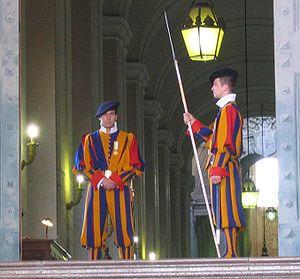
Le palais du Vatican ou, selon sa dénomination officielle, le Palais apostolique est une des résidences des Papes depuis leur retour d'exil à Avignon. Auparavant, et pendant plus d'un millénaire, les papes ont habité au palais du Latran à proximité de leur cathédrale, l'archibasilique Saint-Jean de Latran. Depuis l'entrée des troupes italiennes à Rome, le 20 septembre 1870, les souverains pontifes ne pouvant plus séjourner au palais du Quirinal, qui était leur résidence d'été, ils habitèrent et travaillèrent donc en permanence au palais apostolique, à proximité du tombeau de saint Pierre dont ils sont les successeurs.